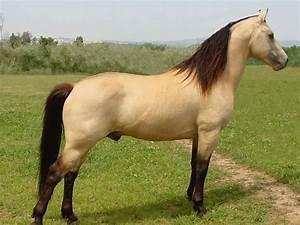
horse